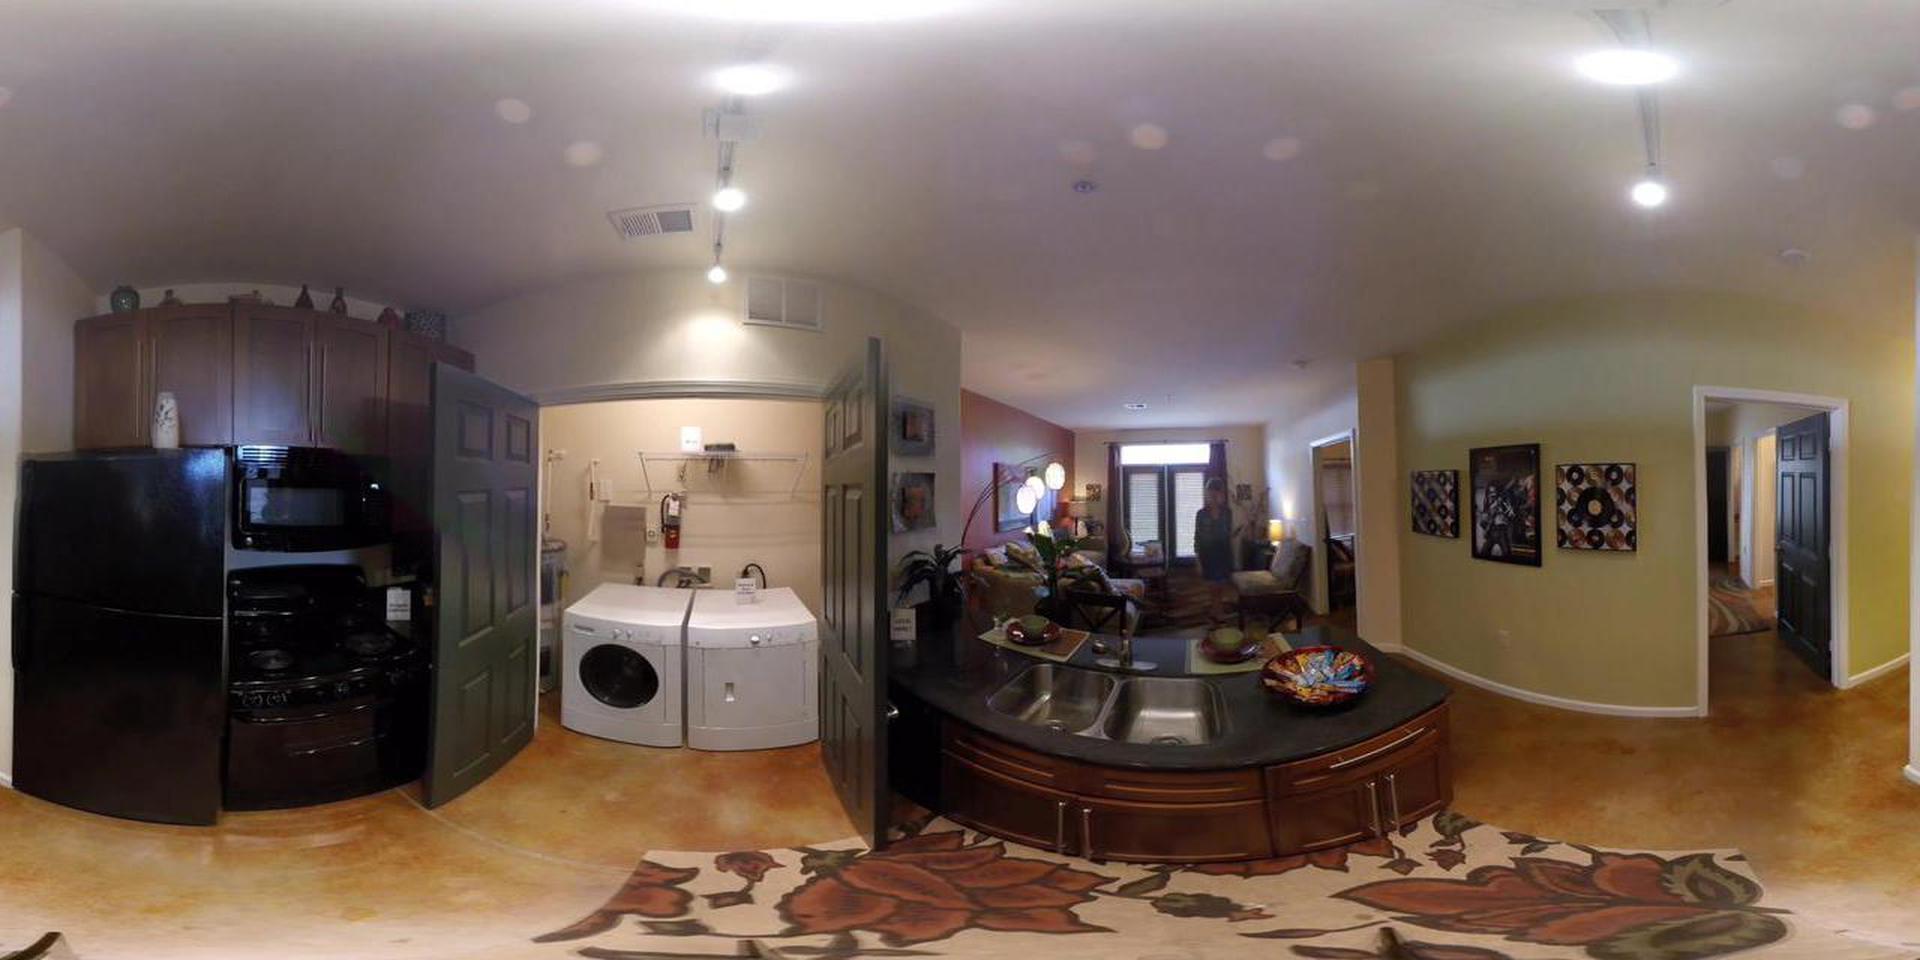
Referred object: the person standing by the chair

Referred object: the sink opposite the washing machine